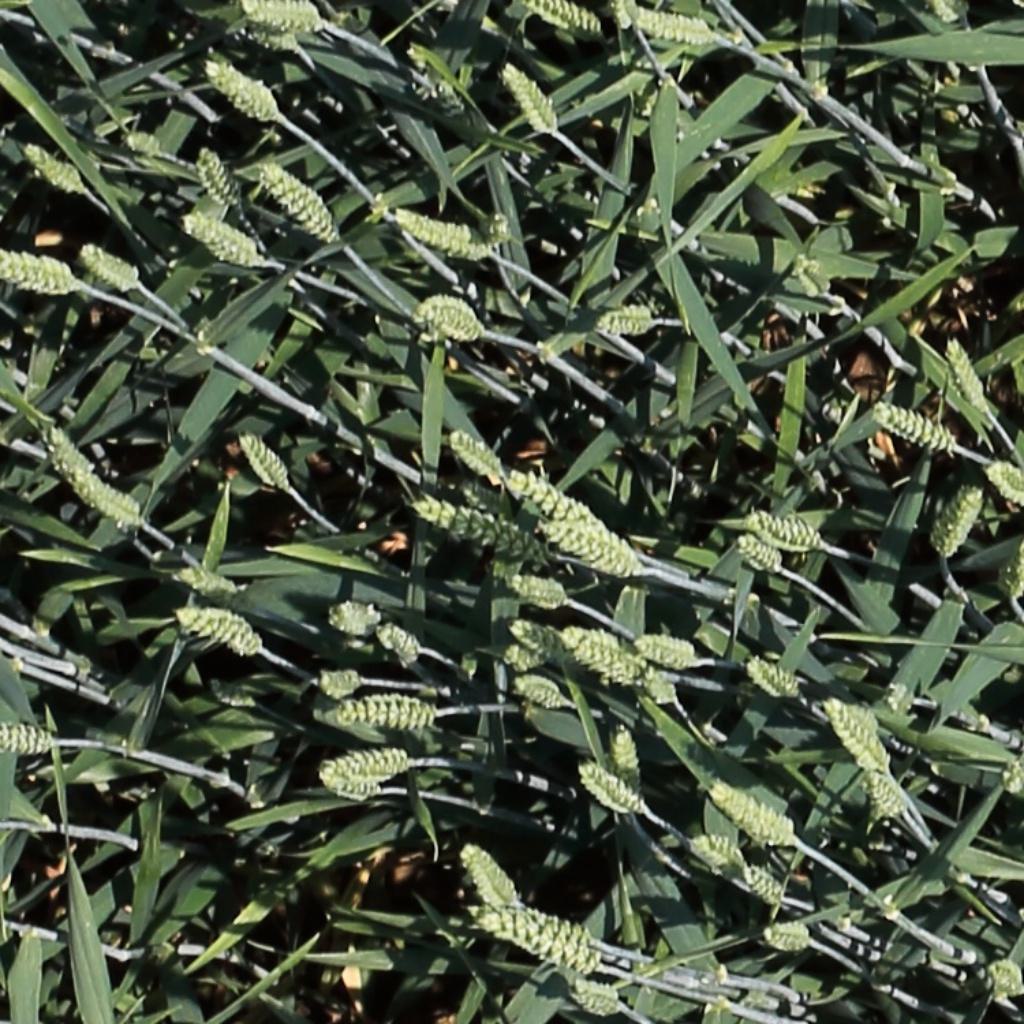
Country: Switzerland
Location: Usask
Wheat development stage: Filling